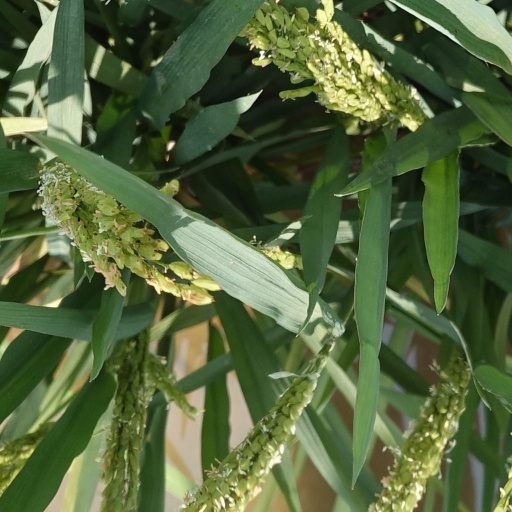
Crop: rice